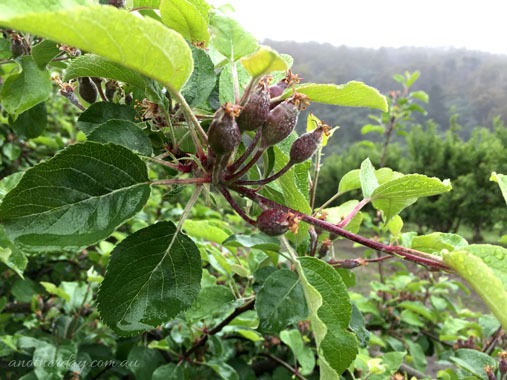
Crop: apple
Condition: healthy